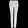
Label: Trouser